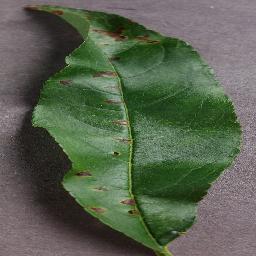
Label: Peach___Bacterial_spot